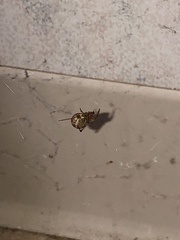
Species: Parasteatoda_tepidariorum